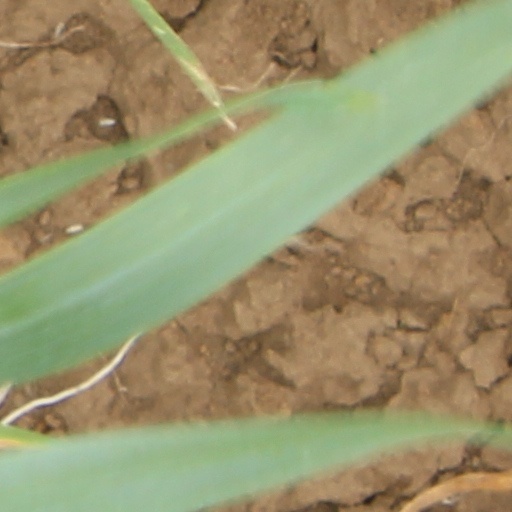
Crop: wheat